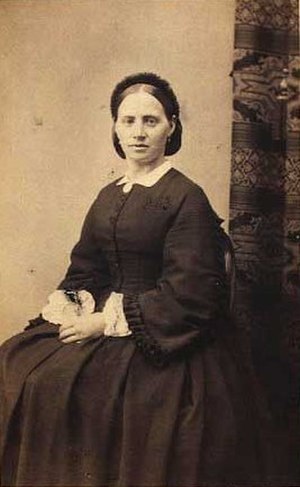
Caroline Hammer
Caroline Hammer var en dansk fotograf, søster til Otto Christian Hammer.